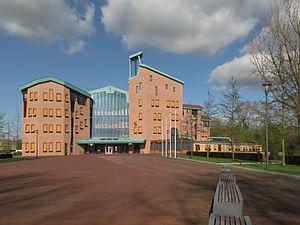
Saint-Michel-Gestel, est une commune et un village des Pays-Bas de la province du Brabant-Septentrional, située dans l'ancien bailliage de Bois-le-Duc.